Pomaks

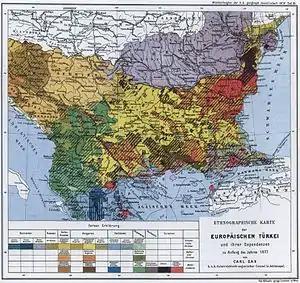
Ethnographic map of European Turkey from the late 19th century, showing the regions largely populated by Pomaks in brown.

The mass turn to Islam in the Central Rhodope Mountains happened between the 16th and the 17th century. According to the Codes of Bishop of Philippoupolis and the Czech historian and slavicist Konstantin Josef Jireček in the middle of the 17th century, some Bulgarian provosts agreed to become Muslim en masse. They visited the Ottoman local administrator to announce their decision, but he sent them to the Greek bishop of Philippoupolis Gabriel (1636–1672). The bishop could not change their mind. According to the verbal tradition of the Greeks of Philippoupolis, a large ceremony of mass circumcision took place in front of the old mosque of the city, near the Government House. After that, the villagers became Muslim, too. According to the verbal tradition of the Bulgarians, Grand Vizier Köprülü Mehmed Pasha (1656–1661) threatened the Bulgarians of Chepino Valley that he would execute them if they didn't turn to Islam. In 1656, Ottoman military troops entered the Chepino valley and arrested the local Bulgarian provosts, in order to transfer them in the local Ottoman administrator. There, they converted to Islam. Grand Vizier Mehmed Köprülü, after the mass Islamization, destroyed 218 churches and 336 chapels in these areas. A lot of Bulgarians preferred to die instead of becoming Muslim. According to recent investigations the theory of forced conversion to Islam, supported by some scientists, has no solid grounds with all or most evidence being faked or misinterpreted. At the same time, the sincerity of the convert is a subject to suspicion and interrogation. Some authors for example, explain the mass conversions that occurred in the 17th century with the tenfold increase of the Jizya tax. Muslim communities prospered under the Ottoman Empire, as the Sultan was also the Caliph. Ottoman law did not recognize such notions as ethnicity or citizenship; thus, a Muslim of any ethnic background enjoyed precisely the same rights and privileges.